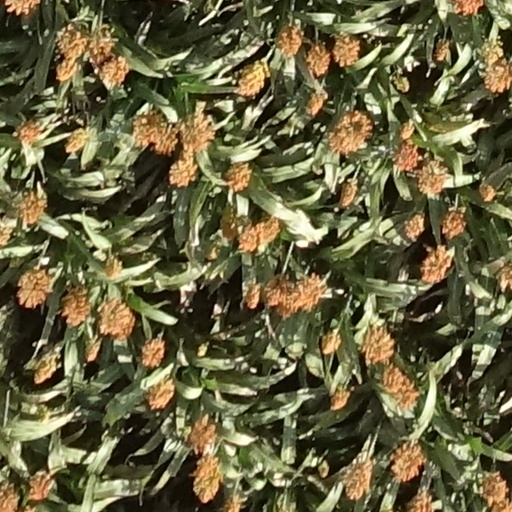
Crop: sorghum